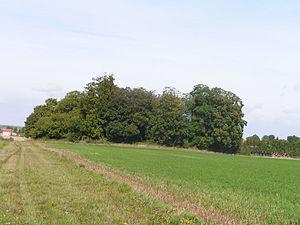
Tombeau de Théodoric (Classé)
Les tumulus de Poix est classé monument historique en 1963.
Cet article recense les monuments historiques de la Marne, en France.
Poix est une commune française, située dans le département de la Marne en région Grand Est.